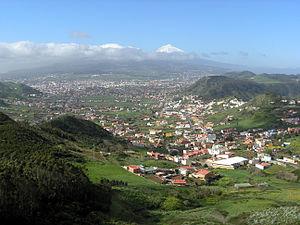
Amaro Rodríguez Felipe, plus connu sous le nom d'Amaro Pargo, est un corsaire espagnol né sur l'île de Tenerife. Tout en faisant fortune en investissant en terrains principalement viticoles sur l'île de Tenerife les bénéfices de sa participation à la flotte des Indes, il prend également part à des actions corsaires et destine à la vente certains des navires saisis. Il a une forte dévotion envers la religieuse Maria de León Bello y Delgado, dont il finance le tombeau, et fait des donations pour améliorer le sort des pauvres de Tenerife, notamment des détenus de la prison de San Cristóbal de La Laguna.
Liste des 54 communes de la province de Santa Cruz de Tenerife dans les îles Canaries.